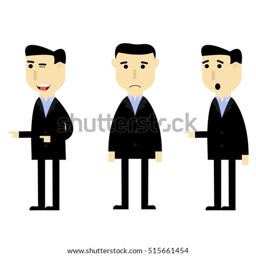
happy sad and surprised man in a suit .